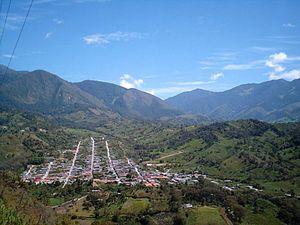
Francisco de Miranda est l'une des 29 municipalités de l'État de Táchira au Venezuela. Son chef-lieu est San José de Bolívar. En 2011, la population s'élève à 4 127 habitants.